Michael Vatcher

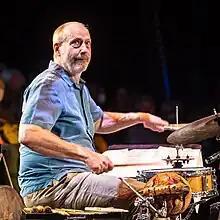
Michael Vatcher at the Moers Festival 2022

Michael Vatcher (born 1954) is an American jazz percussionist. He was a longtime resident of the Netherlands.